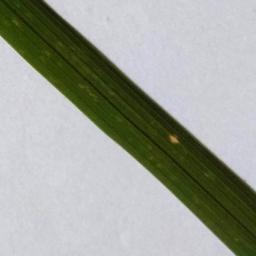
Label: Rice___Leaf_Blast